26th Continental Regiment

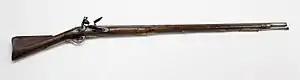
A British Short Land Pattern Musket

The 26th Regiment uniform was brown coats with buff facings similar to the British. They wore waistcoats and breeches of white cloth. The 26th was one of the first regiments of the Continental Army to outfit a grenadier company. Under the command of Captain Thomas Mighill, the company wore the traditional grenadier's miter cap. One of these caps has survived in the Smithsonian collections. The Roman numerals 'XXVI' and the cipher 'GW,' for George Washington, are embroidered on the front. For this reason, the regiment was referred to as the "George Washington Regiment."